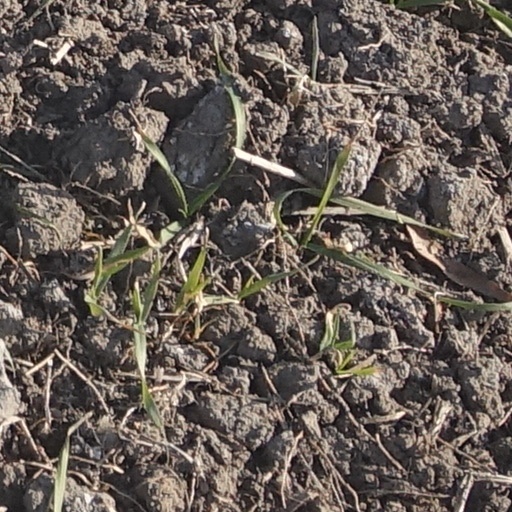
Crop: wheat